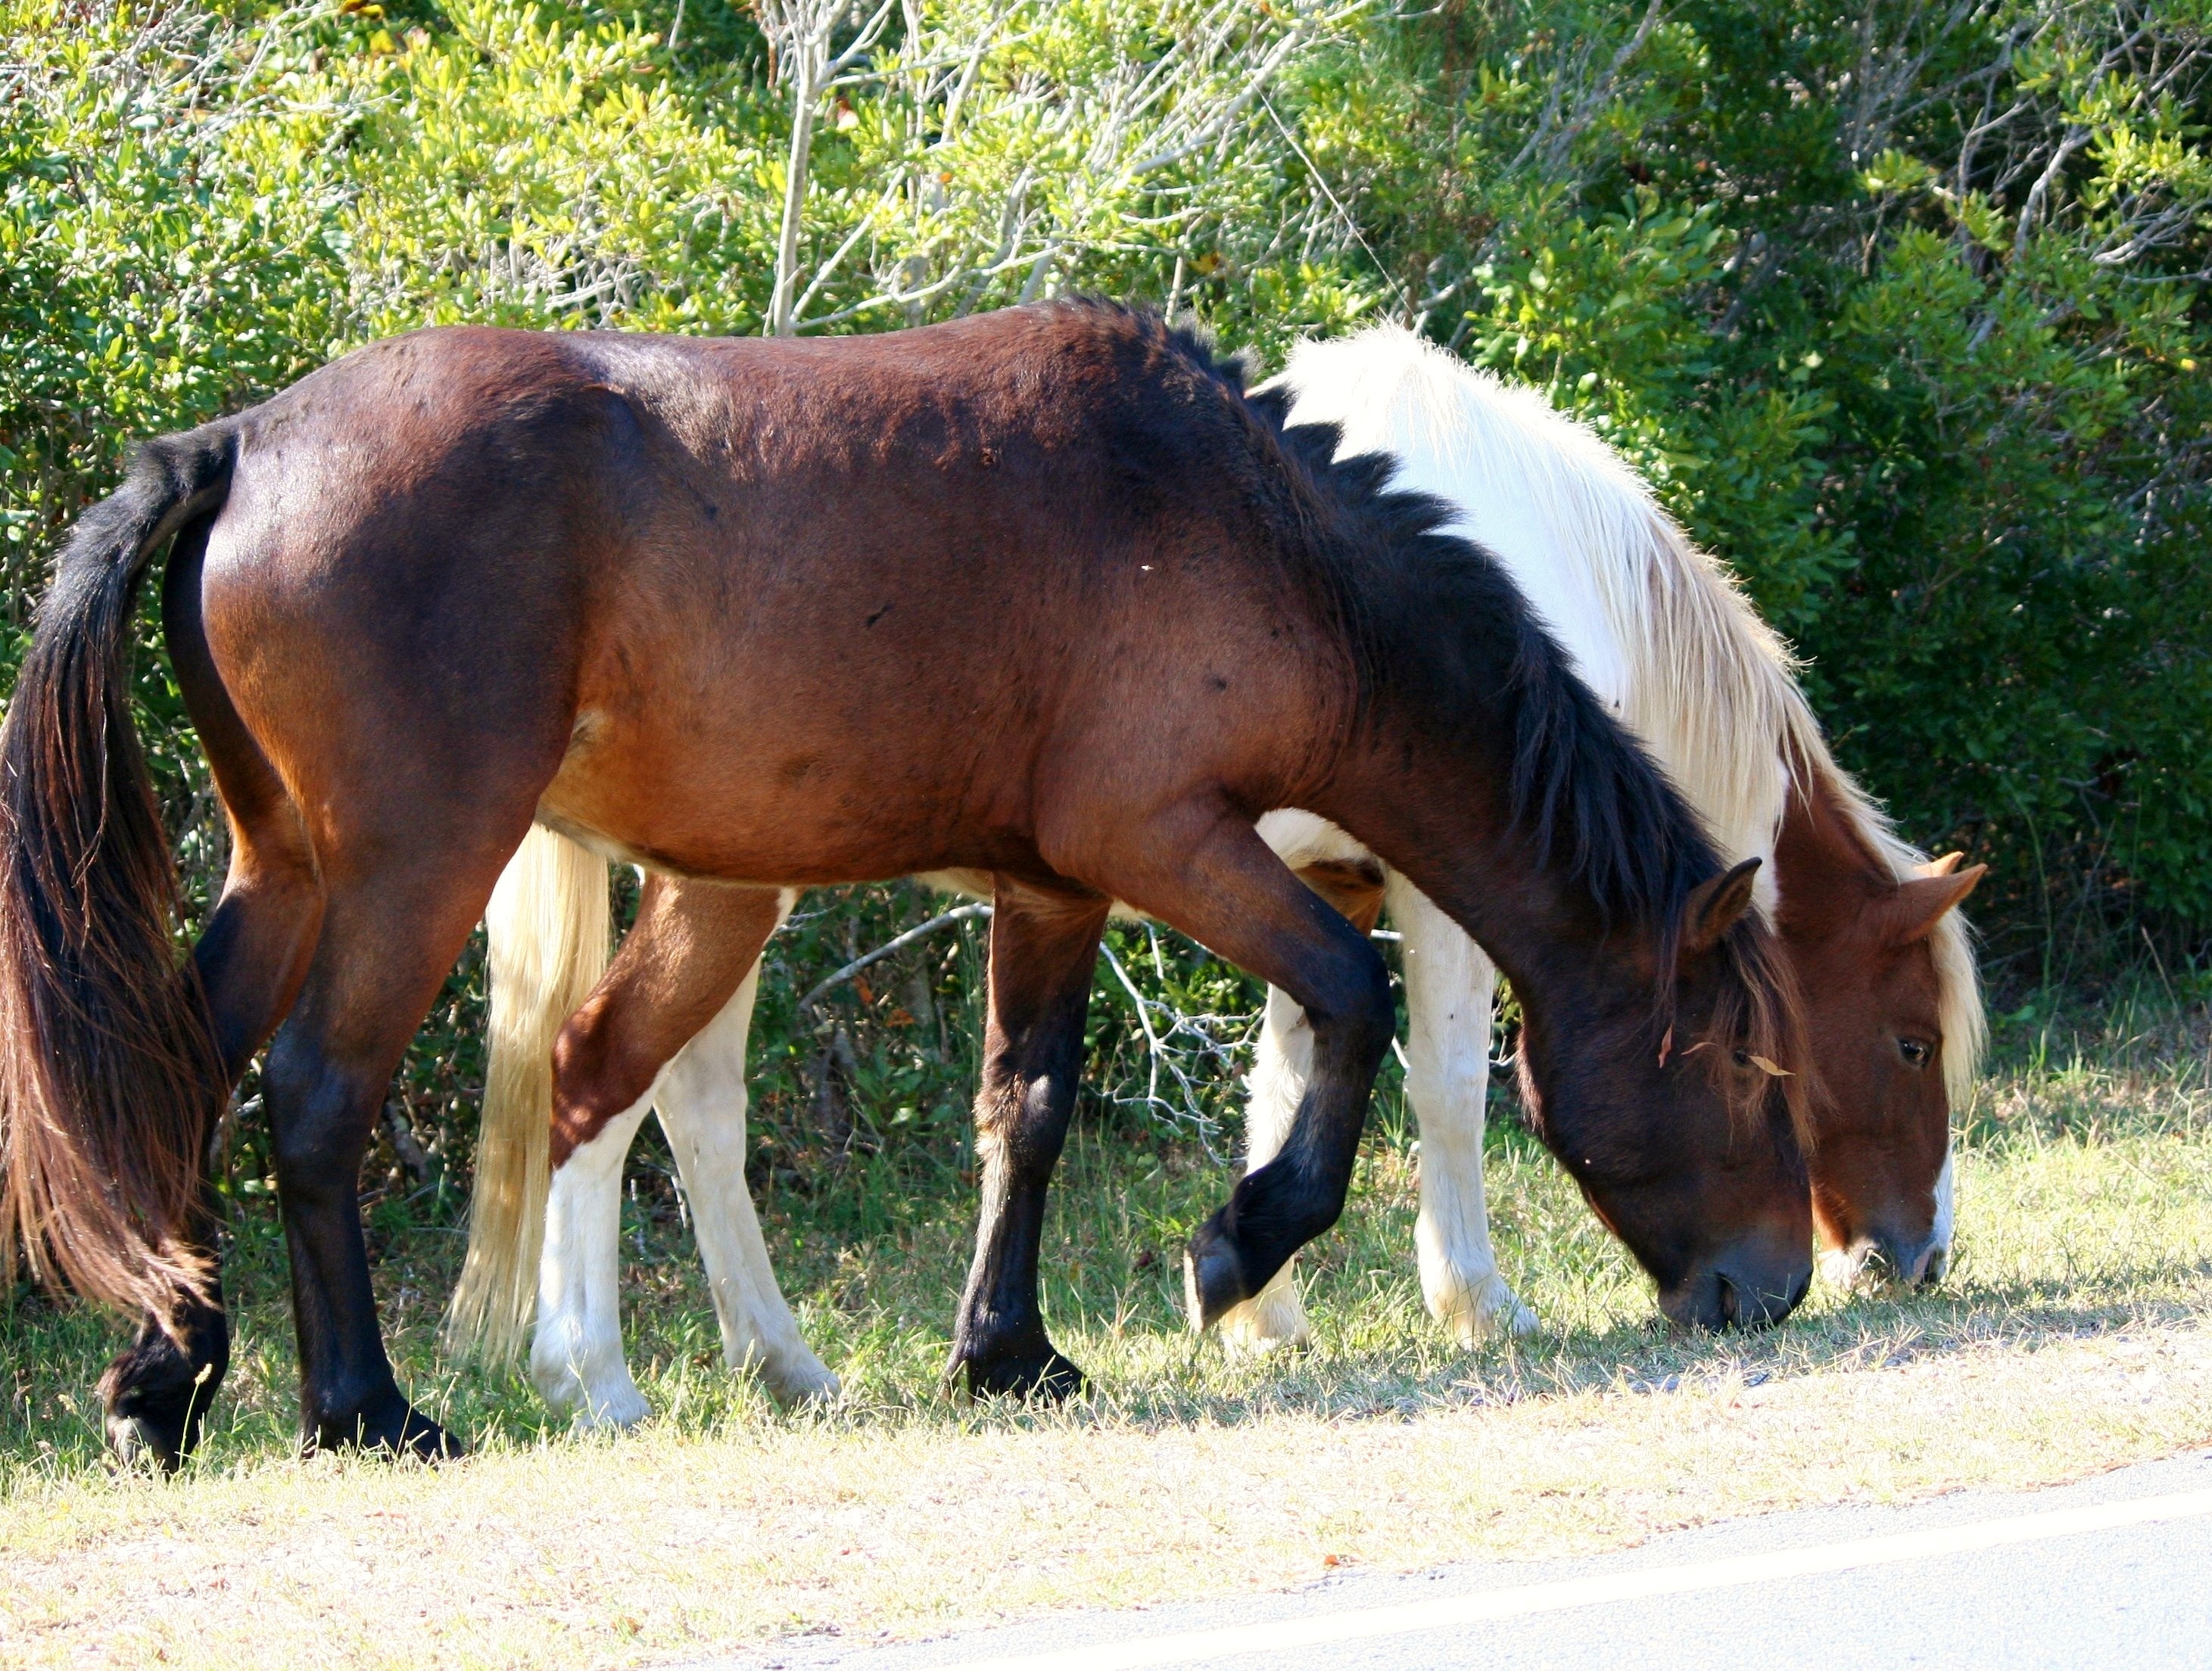
marsh, swamp, herd, pasture, grazing, horse, mammal, stallion, mane, fauna, vertebrate, mare, wild horses, atlantic coast, pack animal, wild ponies, assateague, chesapeake bay, chincoteague, horse like mammal, mustang horse